Gravity of Earth

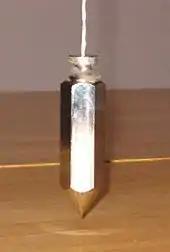
A plumb bob determines the local vertical direction

Gravity acceleration is a vector quantity, with direction in addition to magnitude. In a spherically symmetric Earth, gravity would point directly towards the sphere's centre. As the Earth's figure is slightly flatter, there are consequently significant deviations in the direction of gravity: essentially the difference between geodetic latitude and geocentric latitude. Smaller deviations, called vertical deflection, are caused by local mass anomalies, such as mountains.